Geology of Rhode Island

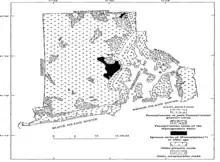
A diagram of the land forms in Rhode Island

Rhode Island is divided into two distinct physiographic regions. The Eastern Highlands occupy the northwestern interior of the state, near the state line with Connecticut while the majority of the state's land area is grouped with the larger Atlantic Coastal Plain that extends along the eastern seaboard of the US.